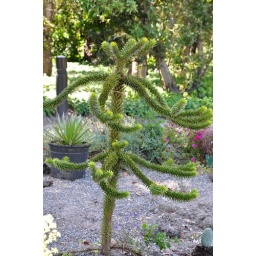
I love unusual shapes. This plant looked like a street performer against all the other, more bland plants.